Roelof Wunderink

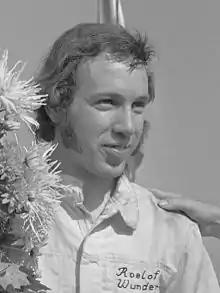
Roelof Wunderink (1972)

Roelof Wunderink (born 12 December 1948) is a Dutch former racing driver. He participated in six Formula One World Championship Grands Prix for Ensign, debuting on 27 April 1975. He scored no championship points.